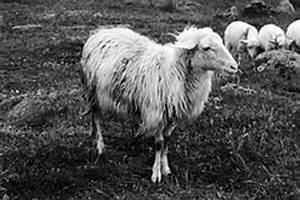
sheep